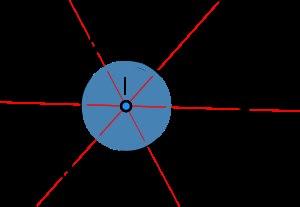
En géométrie euclidienne, un polygone circonscriptible est un polygone convexe contenant un cercle inscrit, soit un cercle tangent à chaque côté du polygone. Le polygone dual d'un polygone circonscriptible est un polygone cyclique, qui possède un cercle circonscrit passant par chacun de ses sommets.